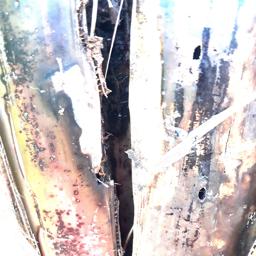
Label: PSEUDOSTEM WEEVIL